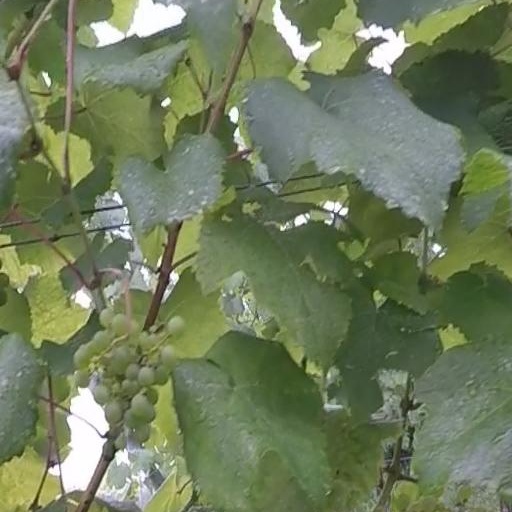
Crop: grape